Hermann Müller (German botanist)

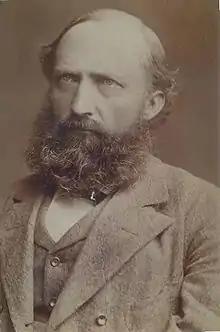
Prof. Dr. Hermann Müller (Lippstadt)

Heinrich Ludwig Hermann Müller (23 September 1829 – 25 August 1883) was a German botanist. Between 1864 and 1867 he edited an exsiccata series distributing bryophyte specimens under the title "Westfalens Laubmoose, gesammelt und herausgegeben von Dr. H. Müller in Lippstadt". "Müller-Lippstadt" provided important evidence for Darwin's theory of evolution.